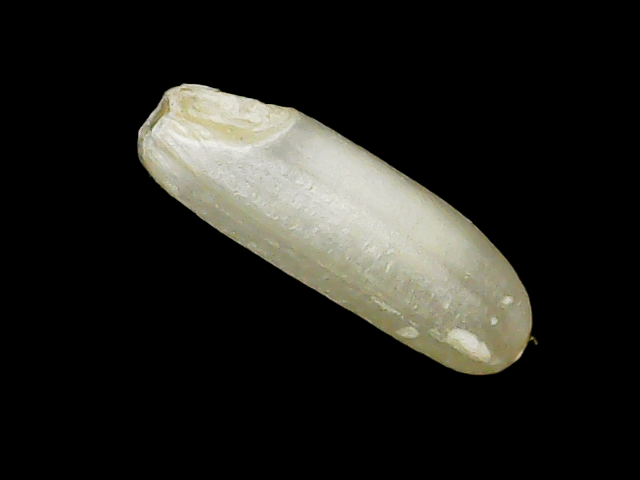
Rice variety: Binadhan21